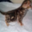
Label: cat